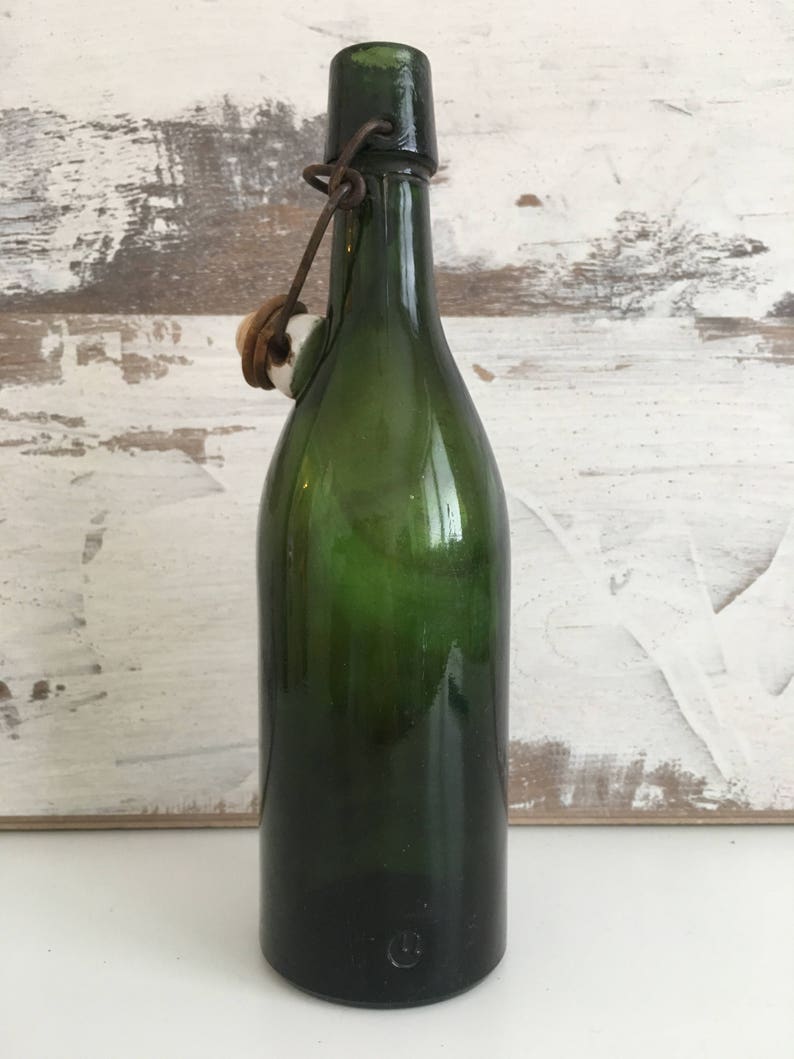
Waste category: glass